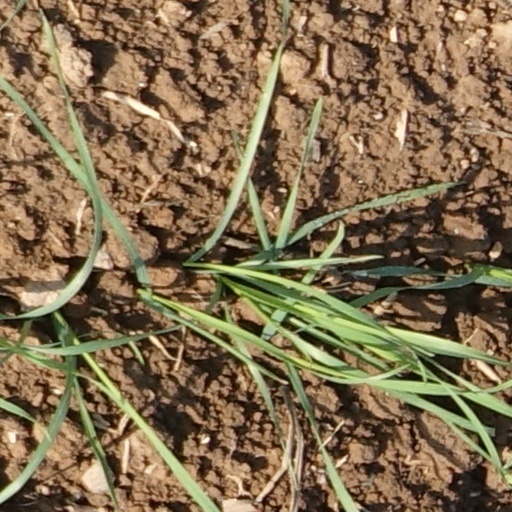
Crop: wheat